St Cwyfan's Church, Llangwyfan

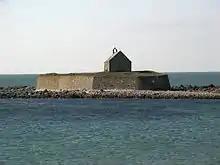
Cribinau and its church

By 1766 St Cwyfan, Llangwyfan was a chapelry of the parish of St Beuno, Trefdraeth. In that year John Egerton, Bishop of Bangor, appointed an elderly English priest, Dr Thomas Bowles, to the parish and chapelry. Between them the parish and chapelry had about 500 parishioners, of whom all but five spoke only Welsh, whereas Bowles spoke only English.